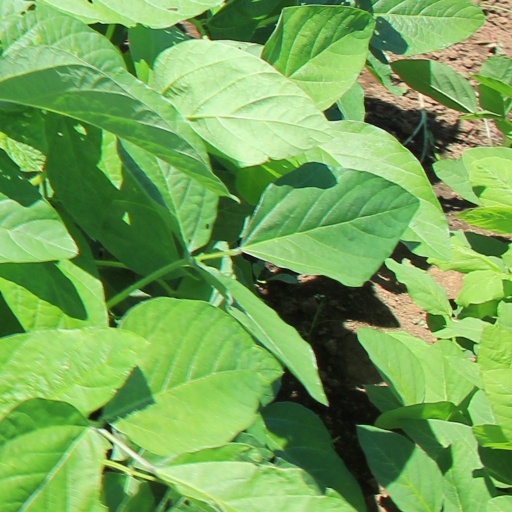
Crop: soybean